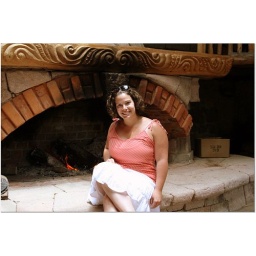
me in tree house